Joint Dark Energy Mission

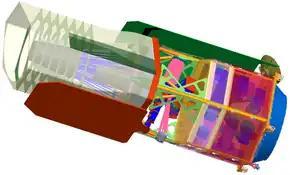
JDEM design proposal

The Joint Dark Energy Mission (JDEM) was an Einstein probe that planned to focus on investigating dark energy. JDEM was a partnership between NASA and the U.S. Department of Energy (DOE).